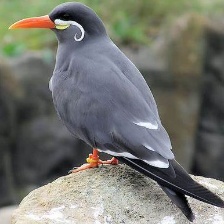
Species: INCA TERN
Scientific name: LAROSTERNA INCA